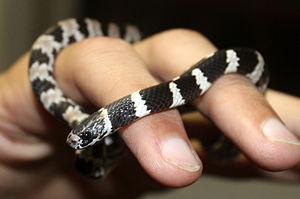
Sibynomorphus est un genre de serpents de la famille des Dipsadidae.
Sibynomorphus mikanii est une espèce de serpents de la famille des Dipsadidae.